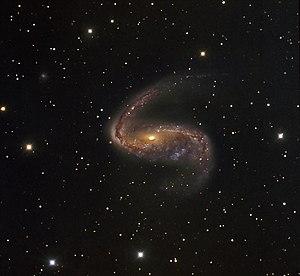
Voici une liste de galaxies spirales notables, classée en fonction de leur nom, de la constellation hôte, de la magnitude apparente et de la classification morphologique des galaxies.